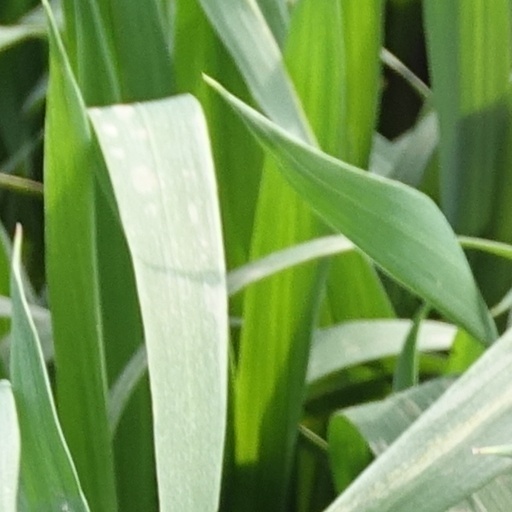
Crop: wheat